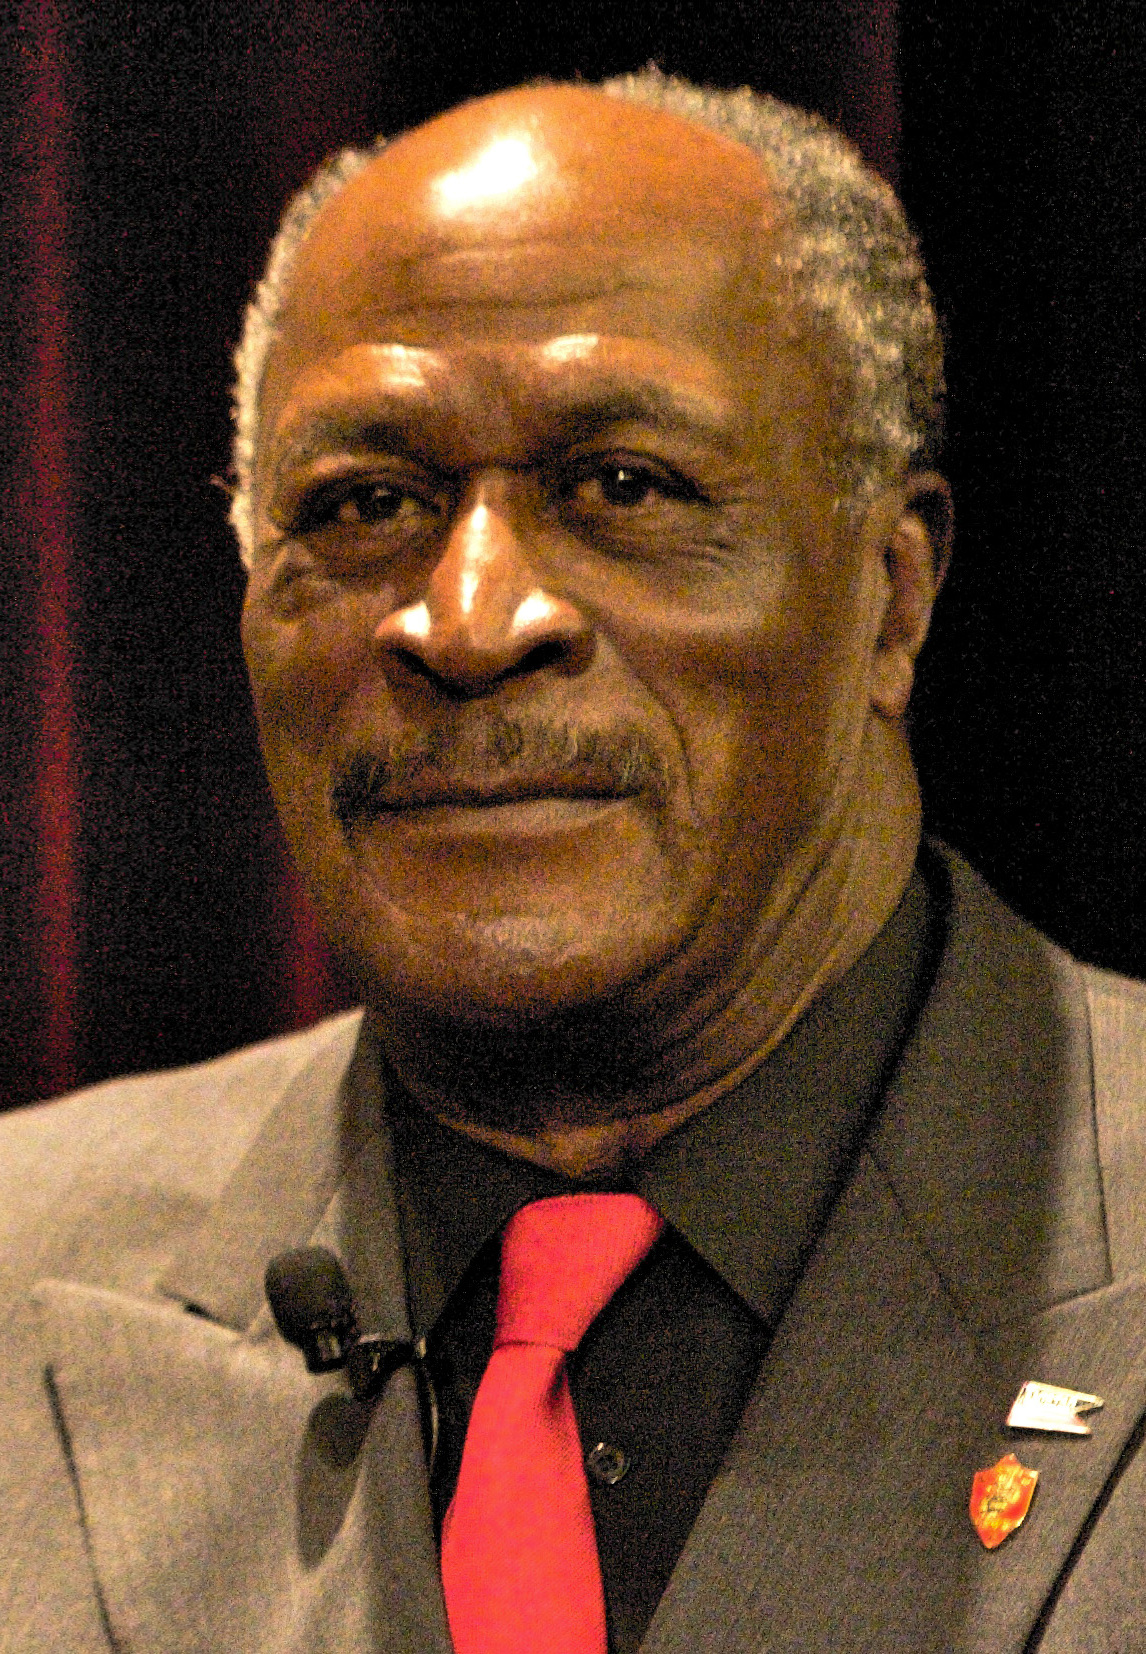
จอห์น เอมัส

|name = จอห์น เอมัส
|image = John Amos 2011.jpg
|image_size = 200px
|caption = เอมัสในเดือนมีนาคม ค.ศ. 2011
|birth_name = จอห์น เอ. เอมัส, จูเนียร์
|birth_place = นวร์ก (รัฐนิวเจอร์ซีย์) สหรัฐอเมริกา
|spouse = (หย่า) (หย่า) เอลิซาเบธ เดอ เซาซา-เอมัส (?–ปัจจุบัน)
|occupation = นักแสดง
|years_active = 1970–ปัจจุบัน
จอห์น เอ. เอมัส, จูเนียร์ (; เกิด 27 ธันวาคม ค.ศ. 1939) เป็นนักแสดงชาวอเมริกัน เขารับบทเป็น เจมส์ อีแวนส์ ซีเนียร์. ในละครชุดทางโทรทัศน์เรื่อง "Good Times" ในปี ค.ศ. 1970 ผลงานทางโทรทัศน์ของเขามีหลายบทบาท เช่น "The Mary Tyler Moore Show" ซึ่งทำให้เขาได้รับการเสนอชื่อเข้าชิงรางวัลเอมมี และรับบทเป็น พลเรือเอกเพอร์ซี ฟิทซ์วอลเลซ ใน "เดอะเวสต์วิง (The West Wing)" เขายังได้รับบทเป็นพ่อของวิลล์ สมิธ ในซิตคอมอเมริกัน "เดอะเฟรชพรินซ์ออฟเบลแอร์"
นอกจากนี้เขายังปรากฏตัวบนละครบรอดเวย์และในภาพยนตร์หลายเรื่องตลอดอาชีพ 4 ทศวรรษที่ผ่านมา เขายังได้รับการเสนอชื่อเข้าชิงรางวัลไพรม์ไทม์เอมมี และ อิมเมจ อวอด์ส
== แหล่งข้อมูลอื่น ==
*
หมวดหมู่:บุคคลที่เกิดในปี พ.ศ. 2482
หมวดหมู่:บุคคลที่ยังมีชีวิตอยู่
หมวดหมู่:บุคคลจากนวร์ก
หมวดหมู่:นักแสดงชายชาวอเมริกัน
หมวดหมู่:นักแสดงชายชาวอเมริกันในศตวรรษที่ 21
หมวดหมู่:นักแสดงภาพยนตร์ชายชาวอเมริกัน
หมวดหมู่:นักแสดงละครโทรทัศน์ชายชาวอเมริกัน